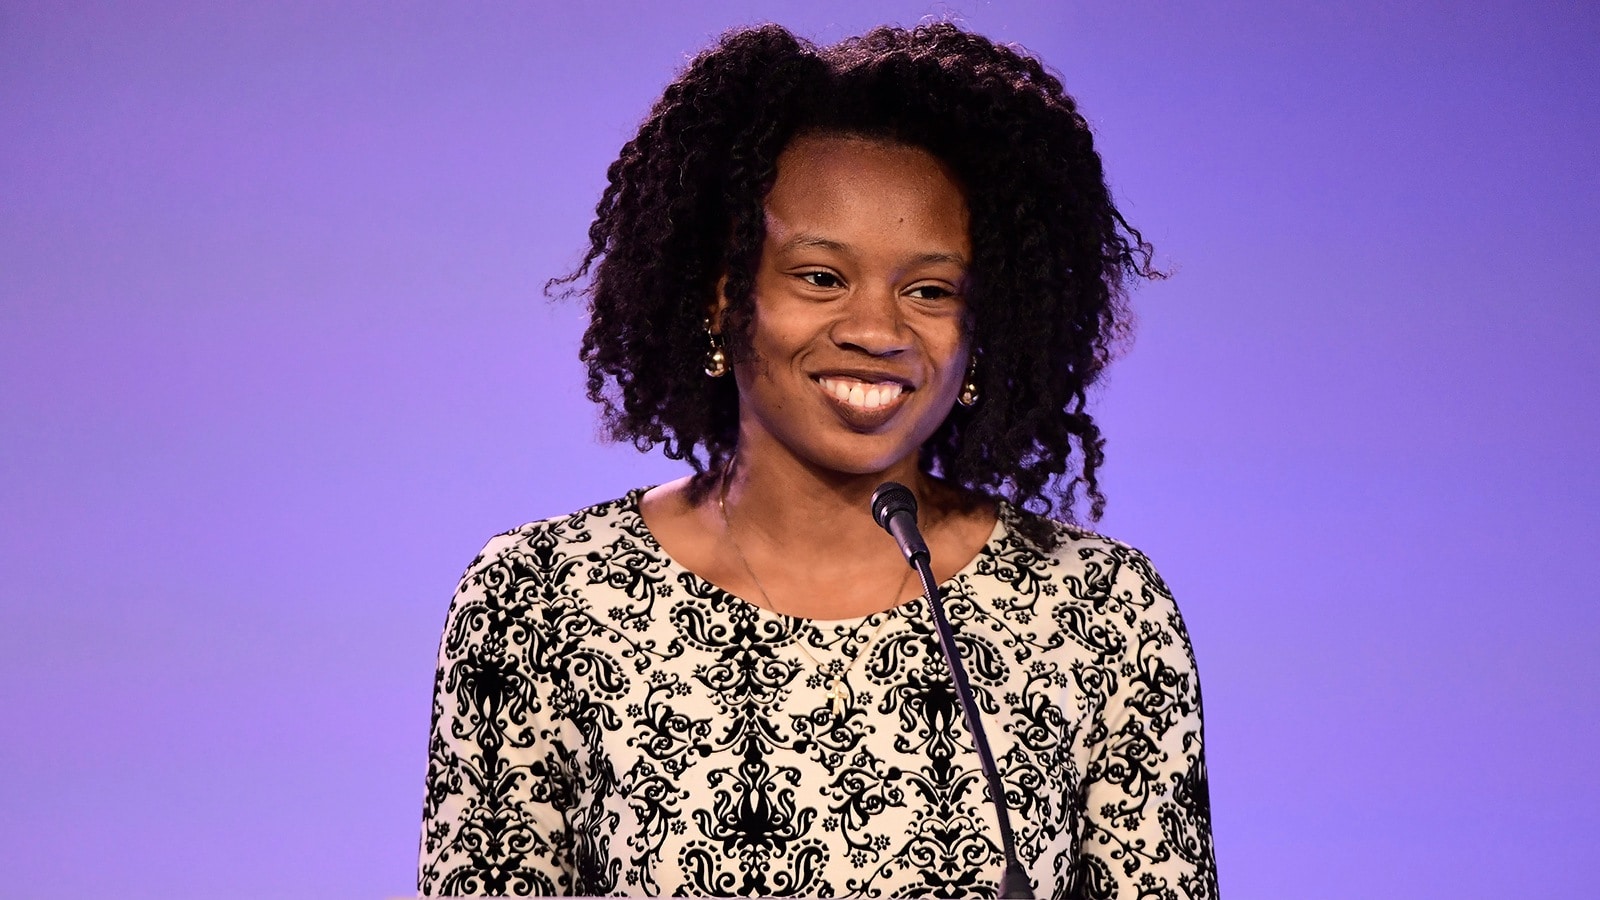
Gender: women